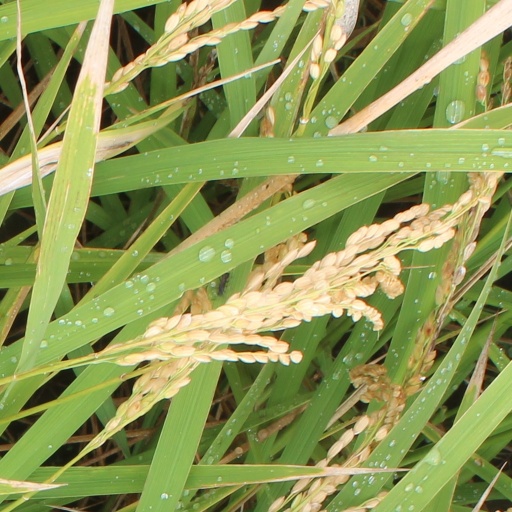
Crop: rice